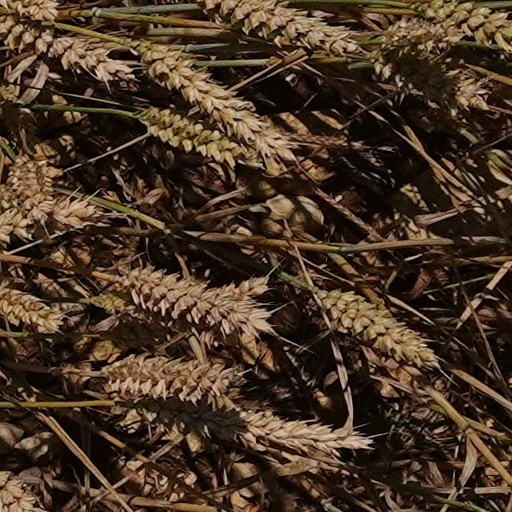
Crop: wheat